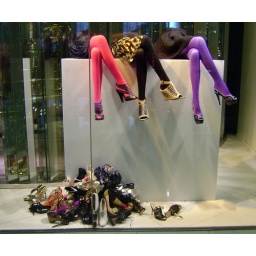
A shoe display of Louboutins and Chloe and such in the window at Lane Crawford.